Tiriel

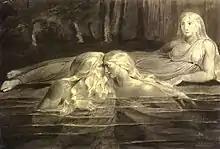
"Har and Heva bathing" (Fitzwilliam Museum); Har and Heva are shown naked in a shallow stream whilst Mnetha lies behind looking on. The picture is not a direct illustration of any particular part of the poem, but may be related to the lines, "they were as the shadow of Har. & as the years forgotten/Playing with flowers. & running after birds they spent the day" (2:7-8).

Although Blake had yet to formulate his mythological system, several preliminary elements of that system are present in microcosm in "Tiriel". According to Peter Ackroyd, "the elements of Blake's unique mythology have already begun to emerge. It is the primeval world of Bryant and of Stukeley, which he had glimpsed within engravings of stones and broken pillars." Elements of his later mythology are thus manifested throughout the poem.